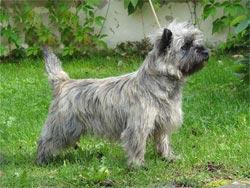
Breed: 211-n000009-cairn